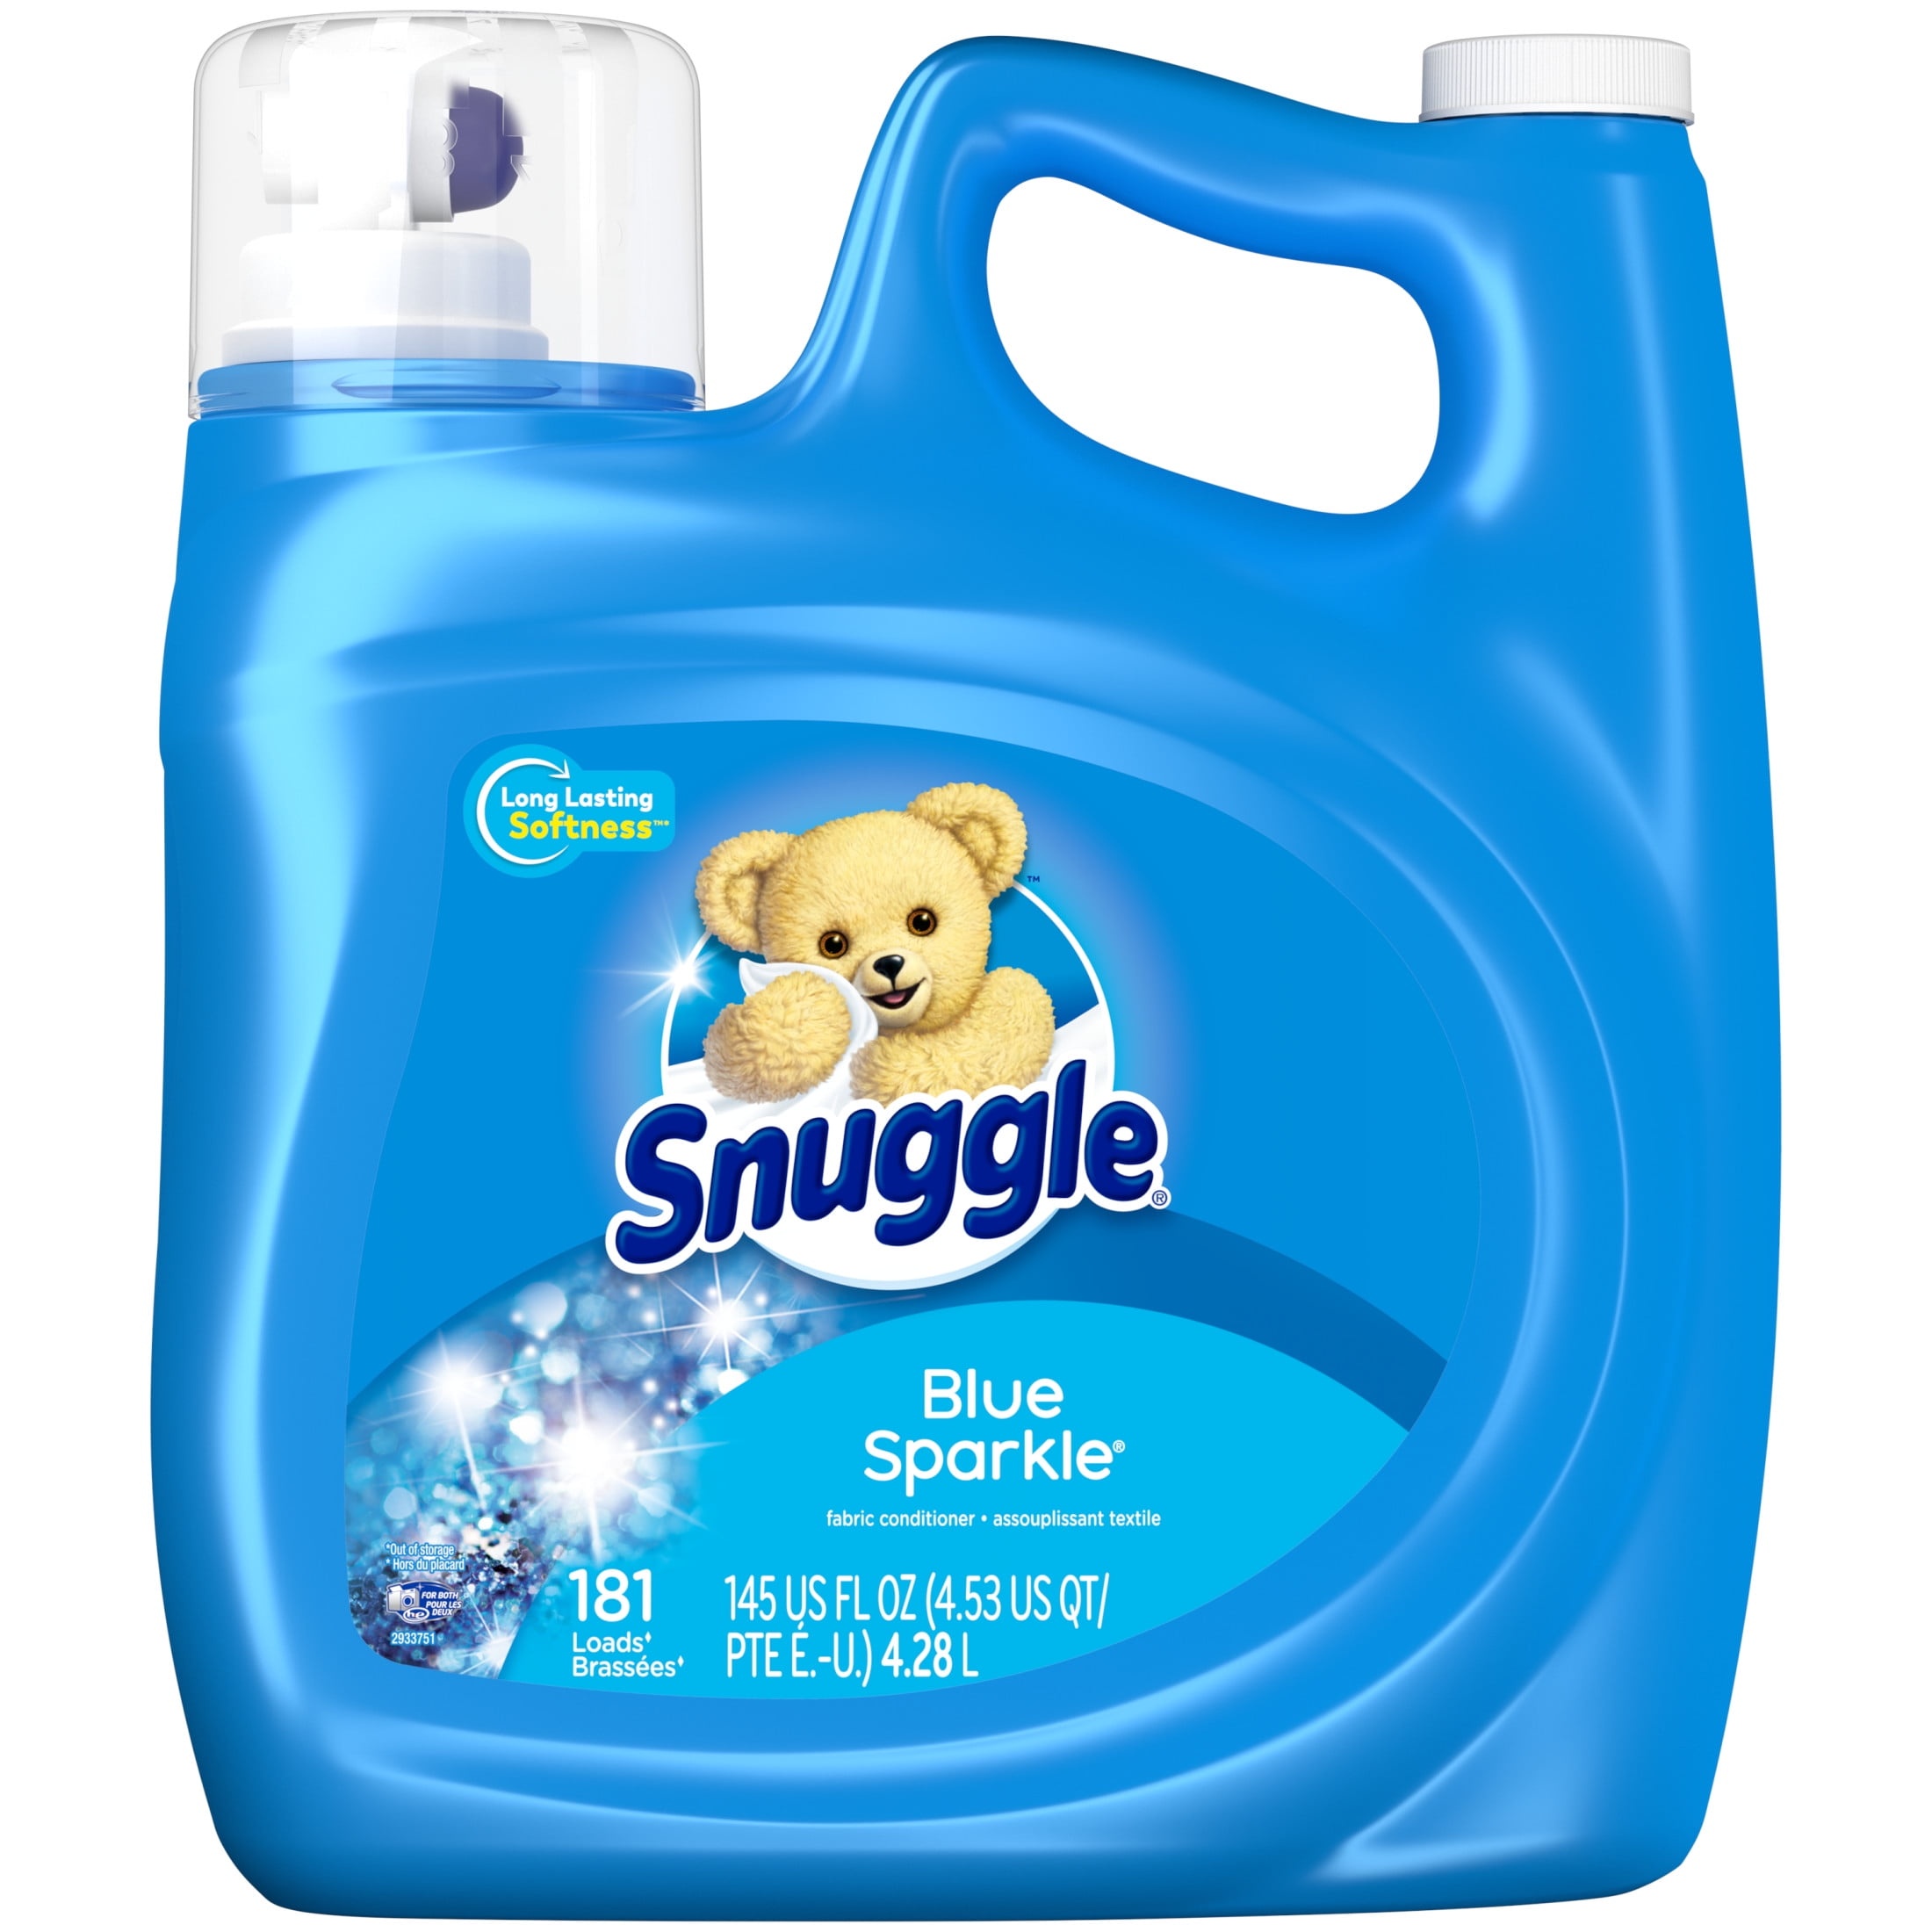
Snuggle Liquid Fabric Softener, Blue Sparkle, 145 oz,  181 Loads
Snuggle's original Blue Sparkle scent is a fresh and clean blend of white floral and bright green citrus notes that snuggle up to warm woody notes and soft musk for a comforting, long-lasting freshness your family will love. Using fab soft in the wash can provide better softness, better freshness, reducing wrinkles, and reducing static cling to the fabr in your clothes, towels, and shets. Add Snuggle brand liquid fab soft during the final rinse cycle or use an auto dispenser for added convenience. - Includes one 145-ounce bottle of Snuggle Blue Sparkle liquid fabric softener, enough for 181 loads. - Safe for standard and HE washing machines. Snuggle's original Blue Sparkle scent is a fresh and clean blend of white floral and bright green citrus notes that snuggle up to warm woody notes and soft musk for a comforting, long-lasting freshness your family will love. Using fab soft in the wash can provide better softness, better freshness, reducing wrinkles, and reducing static cling to the fabr in your clothes, towels, and shets. Add Snuggle brand liquid fab soft during the final rinse cycle or use an auto dispenser for added convenience. - Includes one 145-ounce bottle of Snuggle Blue Sparkle liquid fabric softener, enough for 181 loads. - Safe for standard and HE washing machines. Snuggle's original Blue Sparkle scent is a fresh and clean blend of white floral and bright green citrus notes that snuggle up to warm woody notes and soft musk for a comforting, long-lasting freshness your family will love. Using fab soft in the wash can provide better softness, better freshness, reducing wrinkles, and reducing static cling to the fabr in your clothes, towels, and shets. Add Snuggle brand liquid fab soft during the final rinse cycle or use an auto dispenser for added convenience. - Includes one 145-ounce bottle of Snuggle Blue Sparkle liquid fabric softener, enough for 181 loads. - Safe for standard and HE washing machines. Snuggle's original Blue Sparkle scent is a fresh and clean blend of white floral and bright green citrus notes that snuggle up to warm woody notes and soft musk for a comforting, long-lasting freshness your family will love. Using fab soft in the wash can provide better softness, better freshness, reducing wrinkles, and reducing static cling to the fabr in your clothes, towels, and shets. Add Snuggle brand liquid fab soft during the final rinse cycle or use an auto dispenser for added convenience. - Includes one 145-ounce bottle of Snuggle Blue Sparkle liquid fabric softener, enough for 181 loads. - Safe for standard and HE washing machines. Safe for standard and high efficiency (HE) washing machines This package contains one 145 ounce bottle of Snuggle Blue Sparkle Liquid Fabric Softener, enough for 181 wash loads
Brand: Snuggle
Category: Home & Garden > Household Supplies > Laundry Supplies > Fabric Softeners & Dryer Sheets > Fabric Softeners